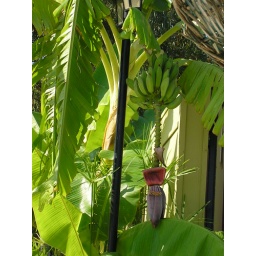
Banana tree in flower